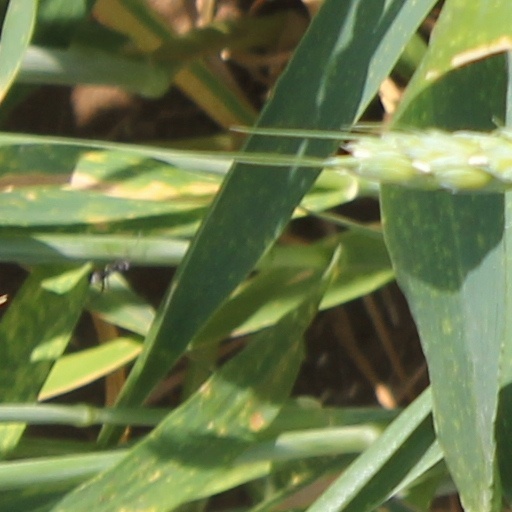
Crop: wheat